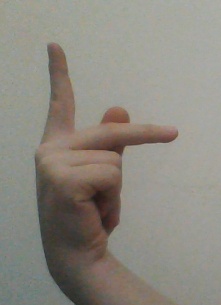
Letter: dha